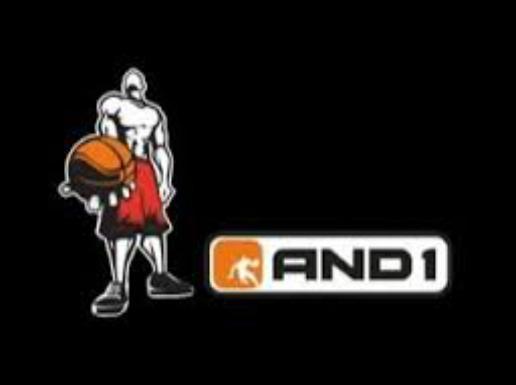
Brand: AND1
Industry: Clothes